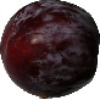
Label: Plum 1